Fleet Science Center

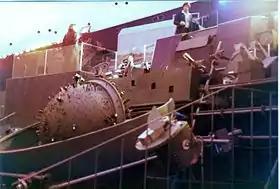
Original Spitz Laboratories planetarium projector array in Fleet Theater (installed 1974).

The planetarium incorporated several innovative features. It was to be used for both large-format film presentations and traditional planetarium shows. The dome would be tilted 25 degrees. The audience would be placed in tiered rows facing outward into the tilted dome to give the feeling of being suspended in space and looking forward, rather than looking upward into an overhead dome. The founders also wanted to eliminate the large dumbbell-shaped star projector used in traditional planetariums, which juts from the center of the room and blocks part of the view, and would interfere with the movies being projected onto the dome.